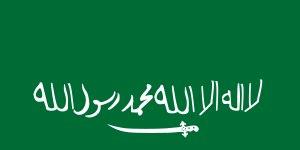
Le wahhabisme ou la dawa wahhabite est un mouvement de réforme se réclamant de l'islam sunnite hanbalite, affirmant prôner « un retour aux pratiques en vigueur dans la communauté musulmane du prophète Mahomet et ses premiers successeurs ou califes ». Il s'agit d'une forme de salafisme.
L'Arabie saoudite ou Arabie séoudite, nommée également le royaume d'Arabie saoudite, est une monarchie absolue islamique dirigée par la dynastie des Saoud, depuis sa création en 1932 par Abdelaziz ibn Saoud. Peuplée de 33 millions d'habitants, occupant 80 % de la péninsule Arabique, c'est le plus grand pays du Moyen-Orient avec une superficie de plus de deux millions de kilomètres carrés, et le deuxième plus grand des pays du monde arabe, après l'Algérie.